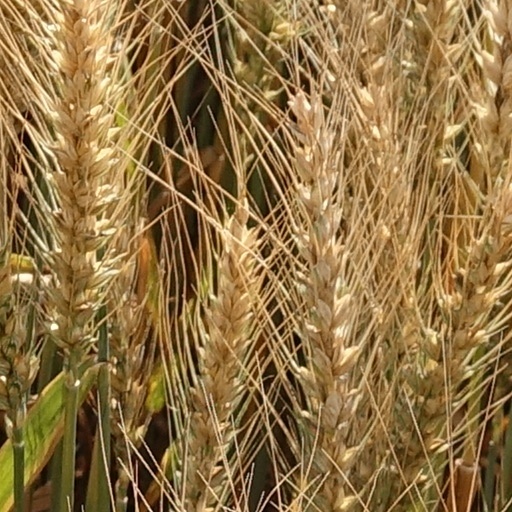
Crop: wheat